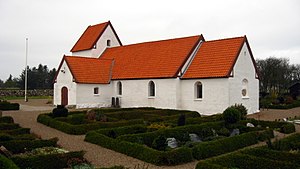
Lild Sogn
Lild Kirke, 2011
Lild Kirke, Thisted Kommune
Lild Sogn er et sogn i Hanherred Provsti. Sognet ligger i Thisted Kommune; indtil Kommunalreformen i 1970 lå det i Vester Han Herred.